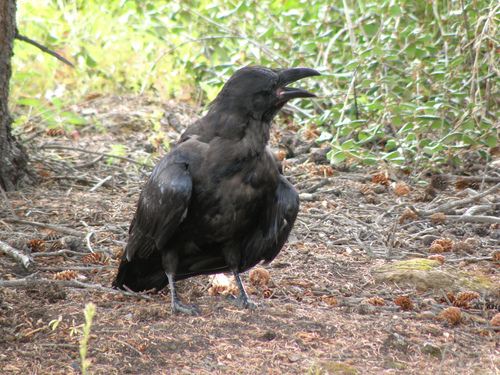
the bird has a small bill that is black and skinny tarsus.
a large, all black bird with a black dagger-shaped bill.
the bird has a long black bill that is curved.
this bird has a brown crown, a hooked bill, and a black breastthe birds has a black overall body color from its head to its tarsus.
this bird has a long black bill and black with spots of dirty white belly and wing feathers.
this particular bird has a black belly and breads and throat with a black bill
this bird has wings that are black and has a thick bill
this bird is all black with a beak that is pointed and gray feet and tarsus.
this bird has wings that are black and has a thick bill
Species: Common Raven